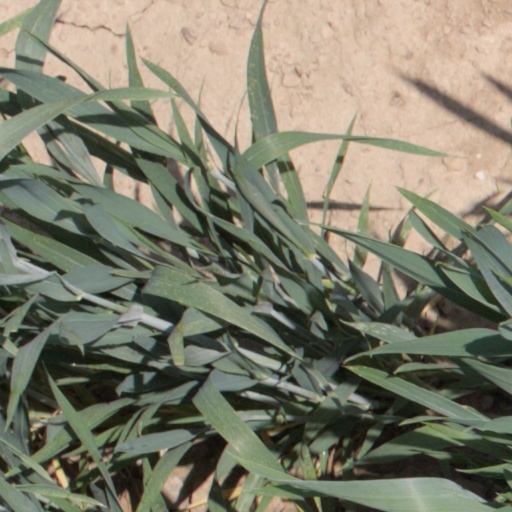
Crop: wheat